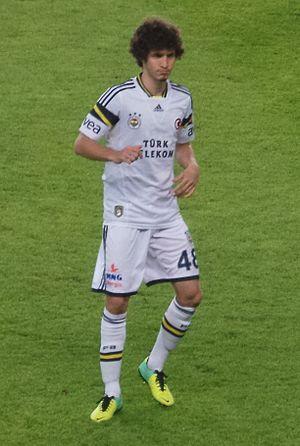
Salih Uçan, est un footballeur international turc, qui évolue au poste de milieu de terrain à Alanyaspor.